Jean-Charles Tardieu

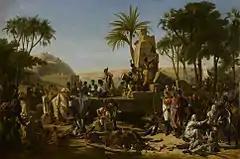
Halte de l'armée française à Syène 2 février 1799

Jean-Charles Tardieu was born on 3 September 1765 in Paris, son of Jacques-Nicolas Tardieu and Elisabeth Claire Tournay.